The Crash Heavyweight Championship

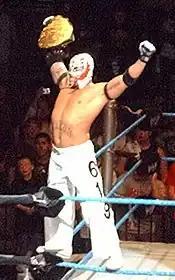
Inaugural Champions Rey Mysterio

The championship is designated as a heavyweight title, which means that the championship can officially be competed for only by wrestlers weighing and above, while in reality it has no lower weight limit. As it was a professional wrestling championship, the championship was not won not by actual competition, but by a scripted ending to a match determined by the bookers and match makers. On occasion the promotion declares a championship vacant, which means there is no champion at that point in time. This can either be due to a storyline, or real life issues such as a champion suffering an injury being unable to defend the championship, or leaving the company.